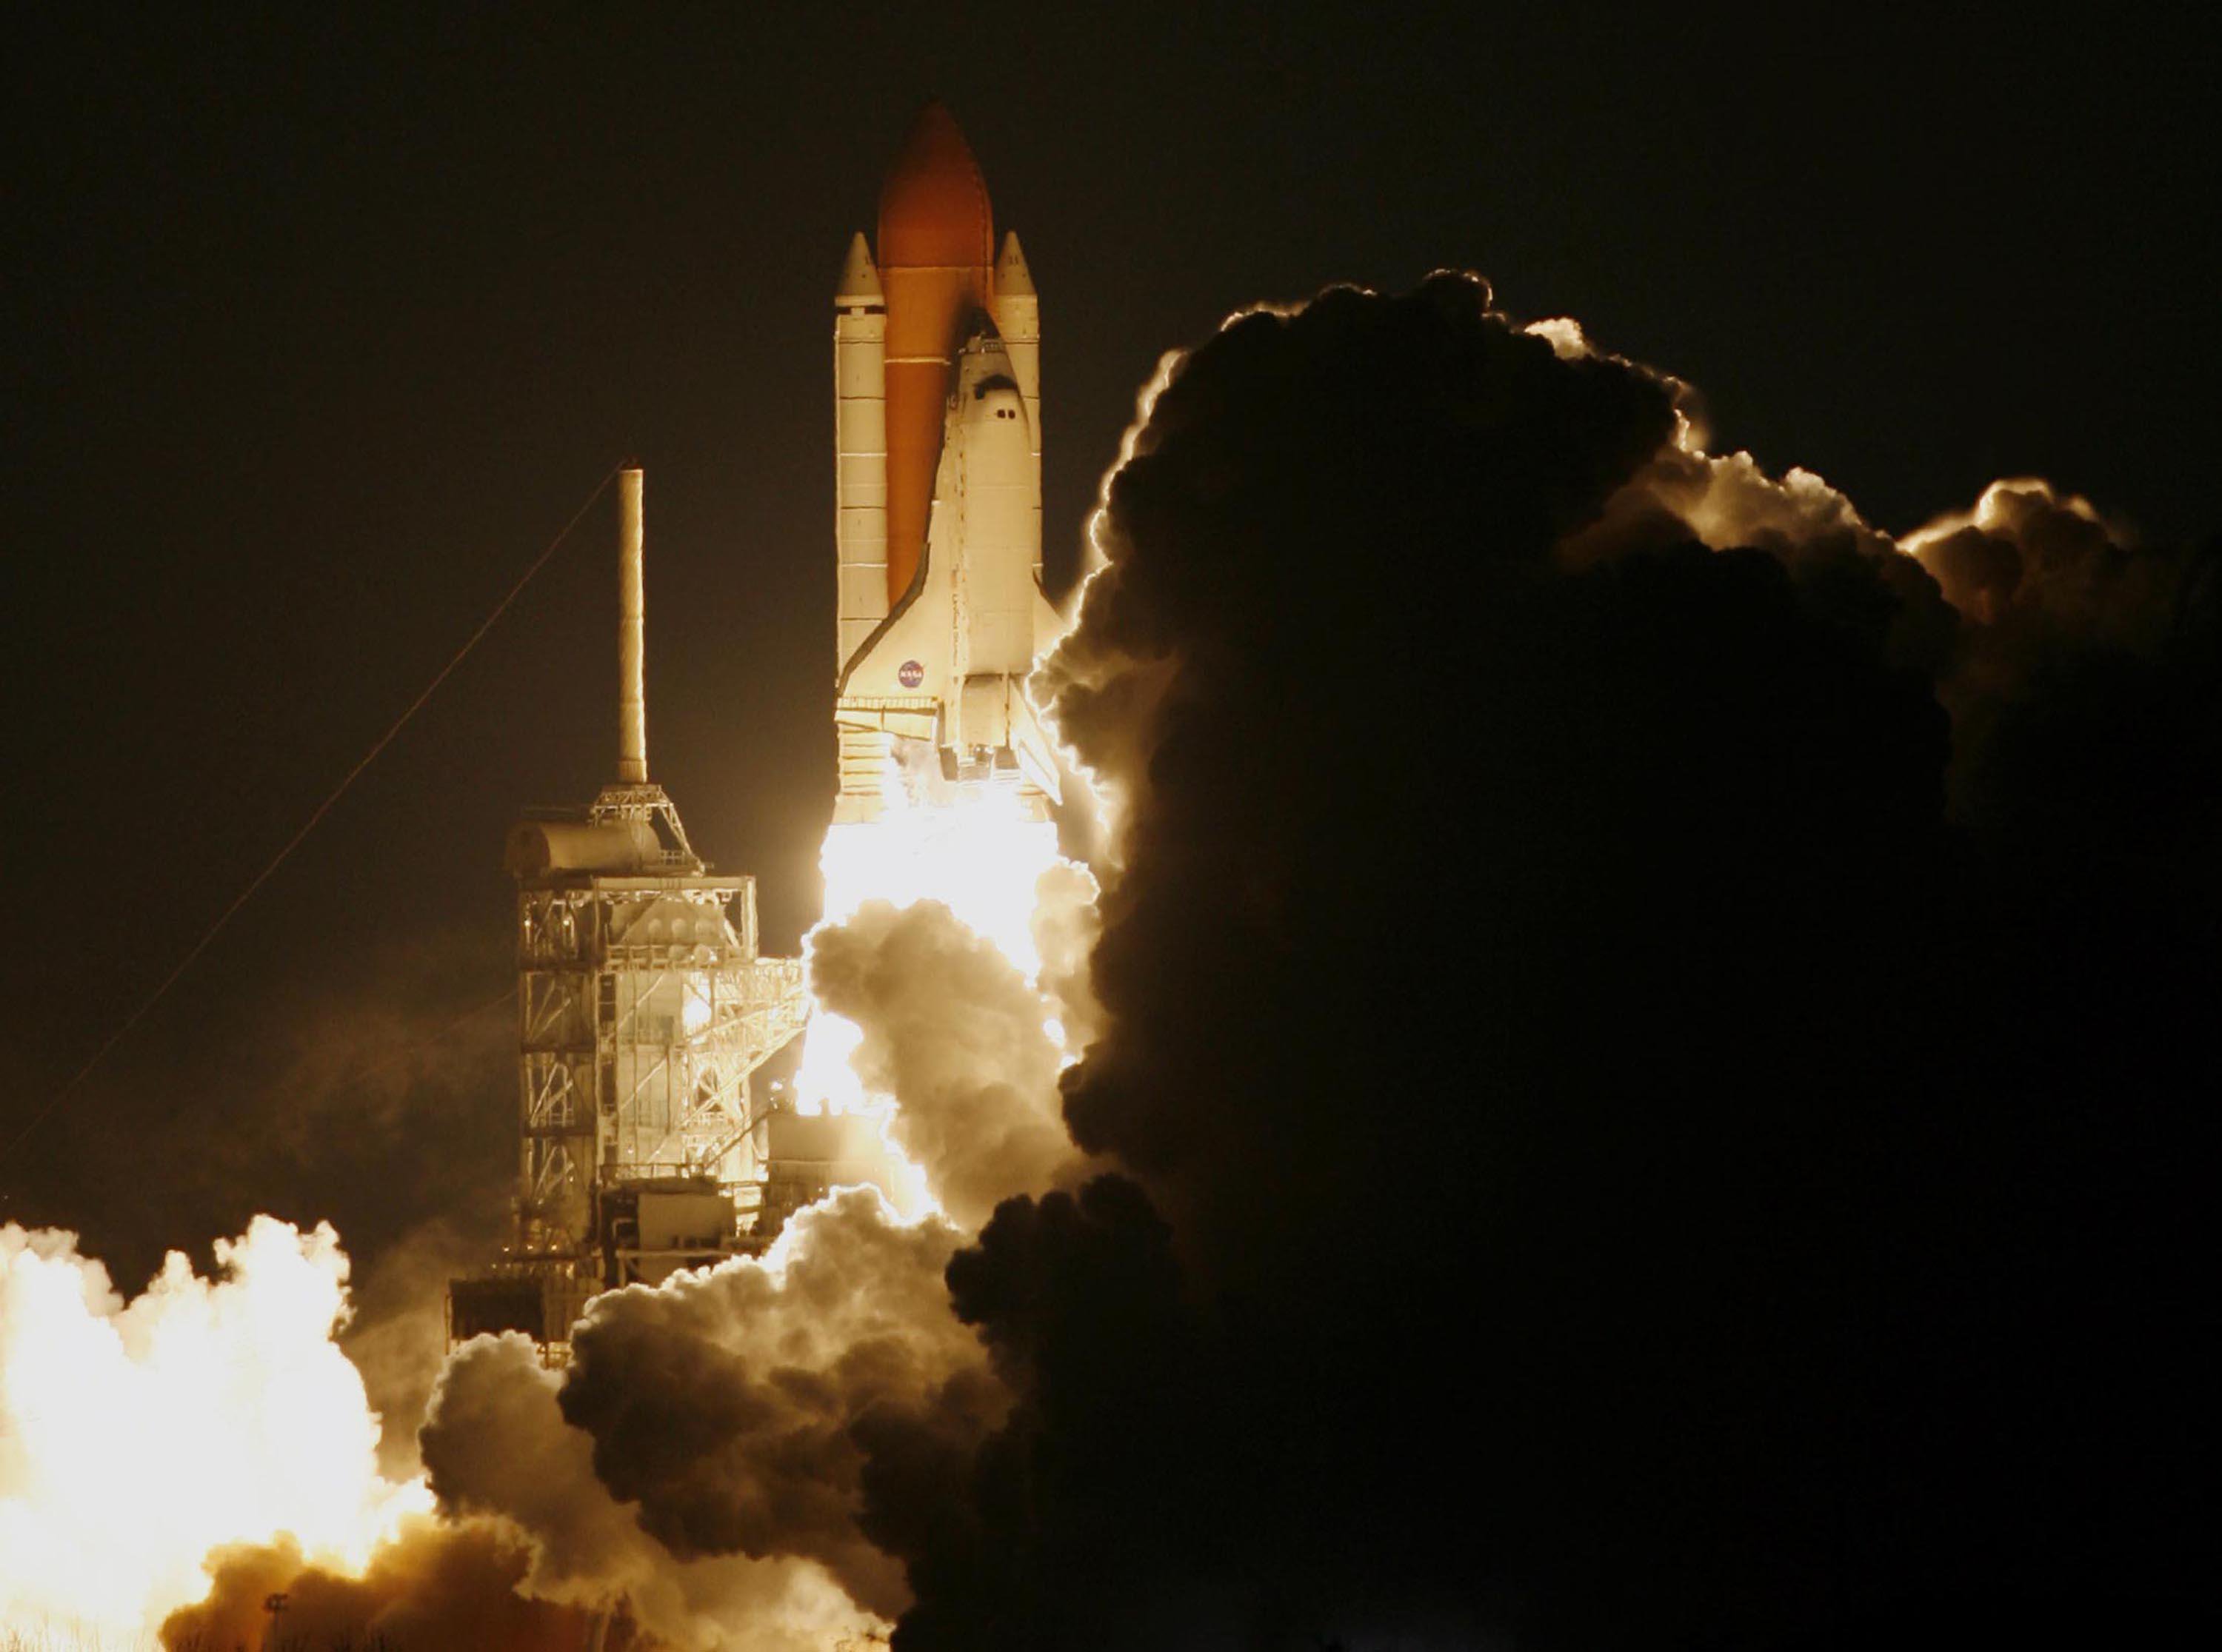
cloud, night, darkness, rocket, nasa, temple, aerospace, take off, spacecraft, liftoff, space shuttle, space travel